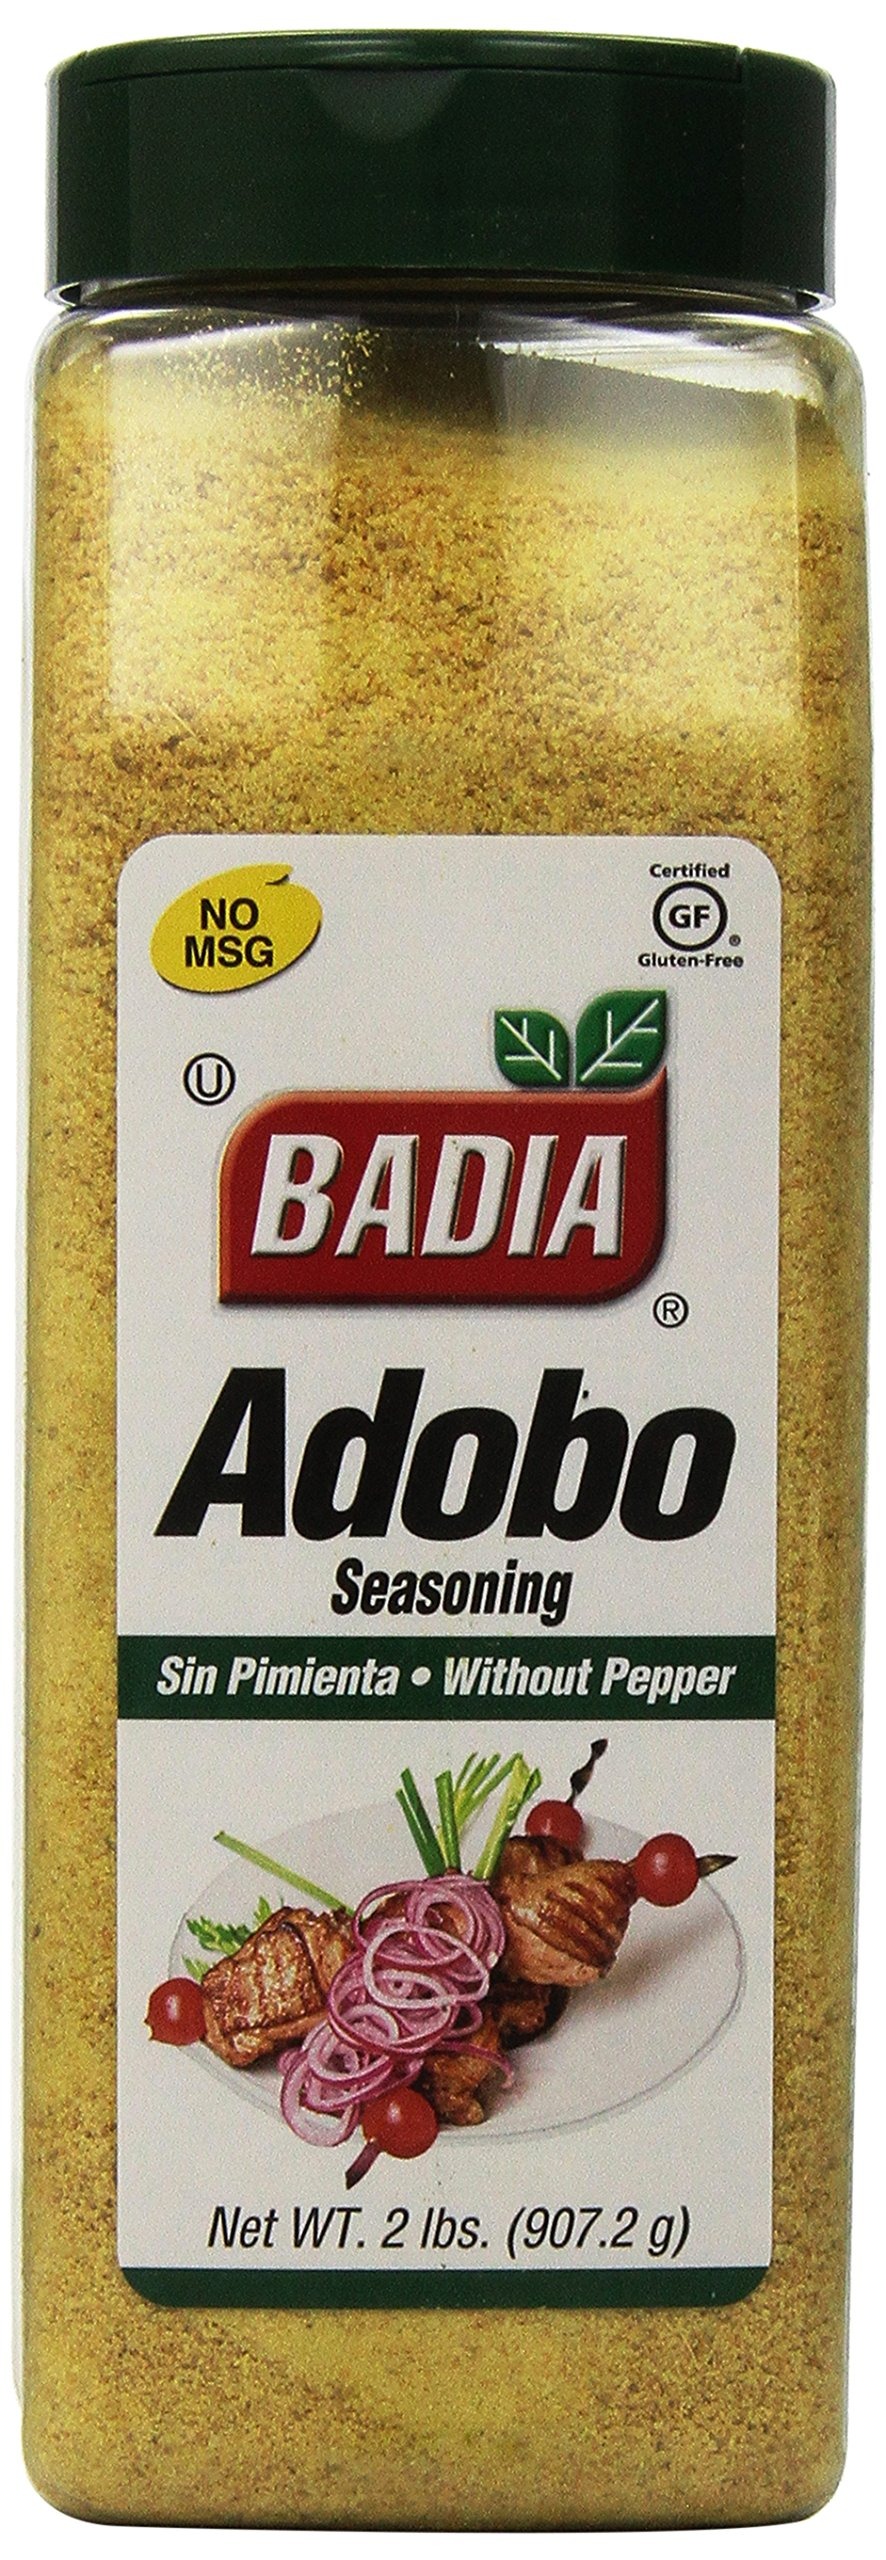
Item Name: Badia Spices inc Adobo, Without Pepper, 32-Ounce (Pack of 6)
Product Description: Spice and Seasoning
Value: 192.0
Unit: Ounce

Price: 31.99